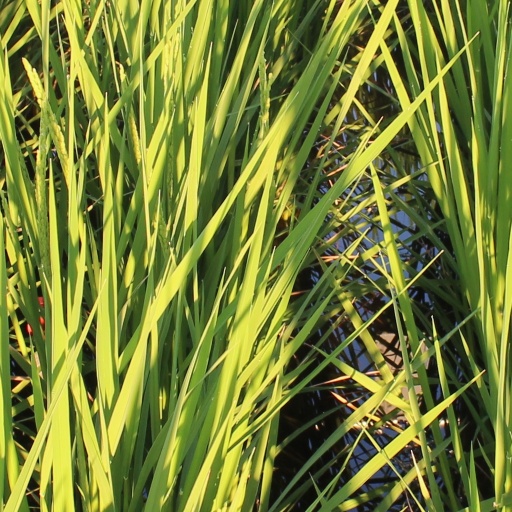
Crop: rice